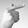
ASL letter: G